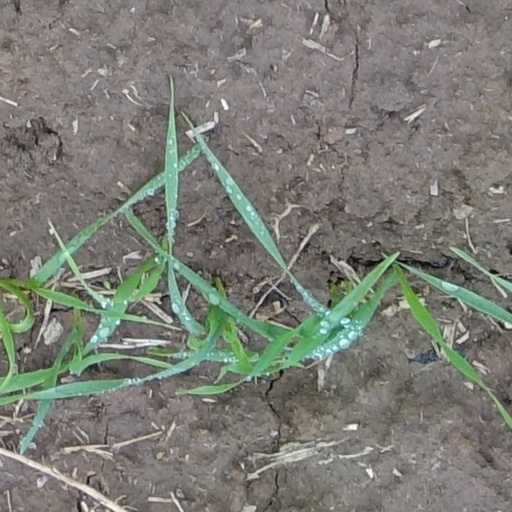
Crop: wheat